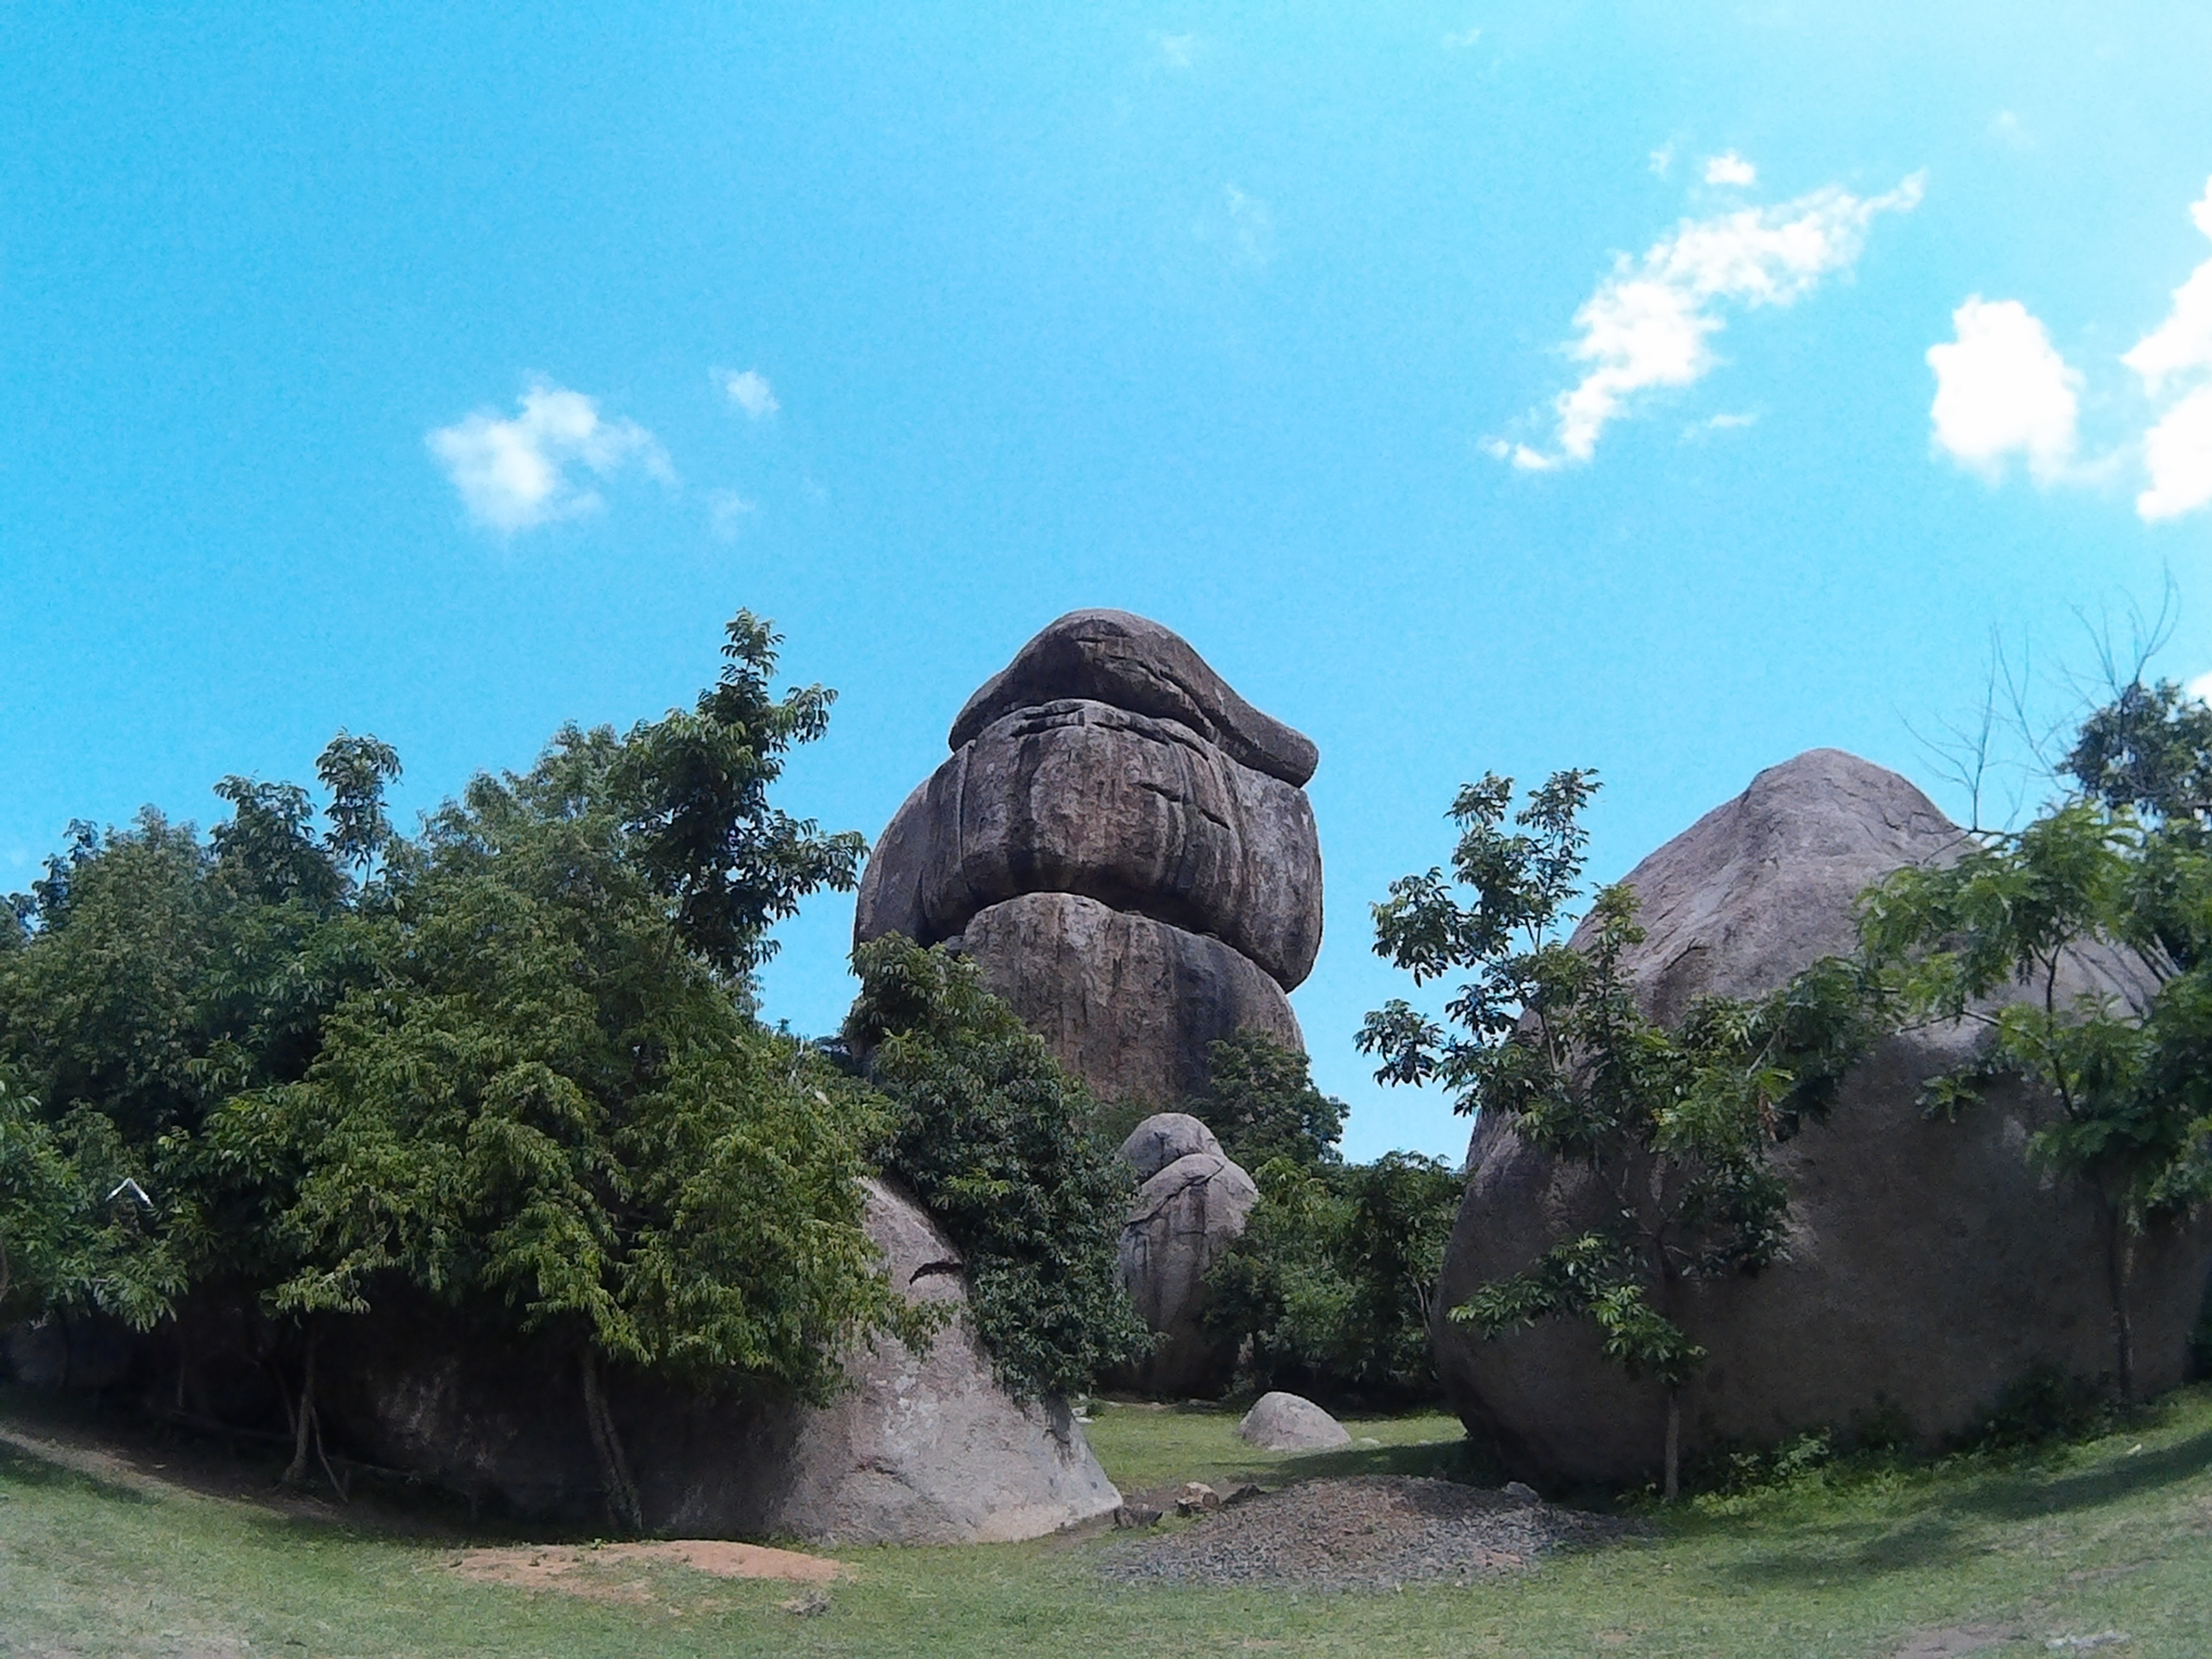
tree, rock, hill, monument, jungle, africa, kenya, kit mikayi, pilgrimage place, kisumu